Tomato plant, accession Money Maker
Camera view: vertical (180 deg); turntable rotation: 270 degrees
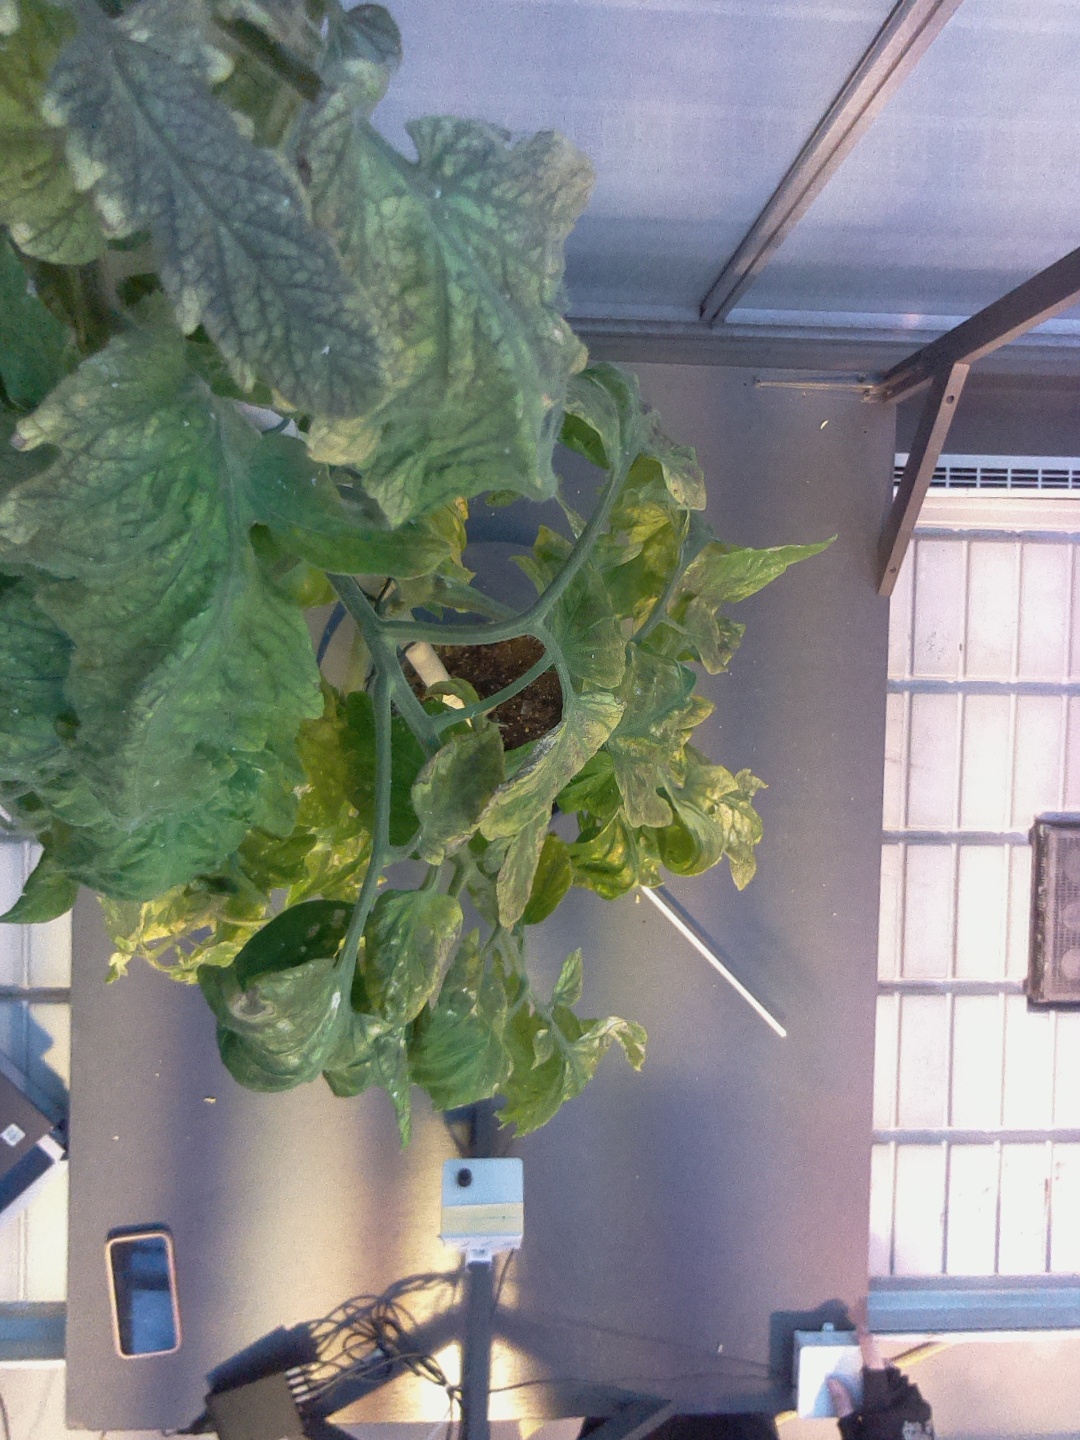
BBCH growth stage 78: 80% -90% of final fruit size